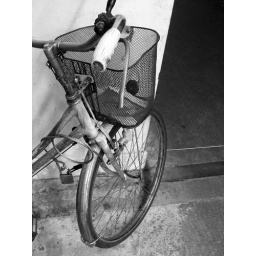
Playing with lines and shadow, shooting in black and white